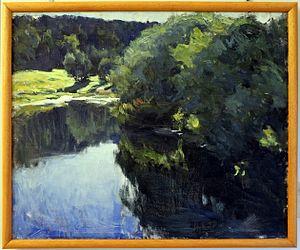
Abram Iefimovitch Arkhipov est un peintre russe puis soviétique, né le 15 août 1862 dans le village d'Egorovon, dans l'oblast de Riazan et mort le 25 septembre 1930 à Moscou.